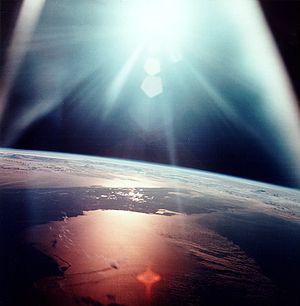
Apollo 7 est une mission spatiale habitée réalisée par la National Aeronautics and Space Administration en octobre 1968. C'est la première mission du programme américain Apollo à transporter un équipage dans l'espace. C'est également le premier vol spatial américain avec des astronautes à bord depuis Gemini 12 en novembre 1966. La mission AS-204, également appelée Apollo 1, était destinée à être le premier vol avec équipage du programme Apollo. Son lancement était prévu pour février 1967, mais un incendie dans la cabine lors d'un test en janvier 1967 provoque la mort de l'équipage. Les vols habités sont alors suspendus pendant 21 mois, le temps d'étudier les causes de l'accident et d'apporter des améliorations à l'engin spatial et aux procédures de sécurité, ainsi que pour réaliser des vols d'essai sans équipage de la fusée Saturn V et du module lunaire Apollo. Apollo 7 accomplit la mission d'Apollo 1 qui consistait à tester le module de commande et de service d'Apollo en orbite terrestre basse.